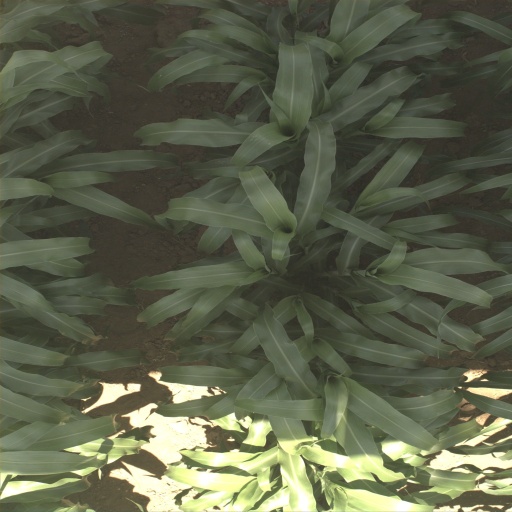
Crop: sorghum